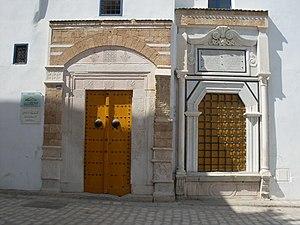
Medina de Tunis, Porte de Medersa Bir lahjar ou el Bacha
La médersa Bir Lahjar est l'une des médersas de la médina de Tunis. Elle est édifiée sous le règne du bey husseinite Ali Iᵉʳ Pacha.